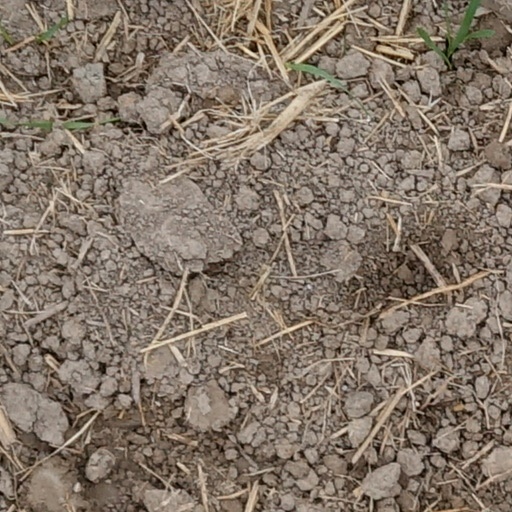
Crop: wheat